Fort Zachary Taylor

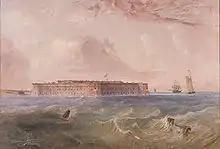
"Fort Taylor, Florida" by Seth Eastman (1808–1875)

Construction of the fort began in 1845 as part of a mid-19th century plan to defend the southeast coast of the United States through a series of forts after the War of 1812. Thompson Island, at the southwest tip of Key West, was selected as the site for the fort in 1822 and plans drawn up by Simon Bernard and Joseph G. Totten were approved in 1836. Two supporting artillery batteries, Martello Towers, provided additional coverage, one of which exists today as the Martello Gallery-Key West Art and Historical Museum. The fort was named for United States President Zachary Taylor in November 1850, a few months after his sudden death in office.